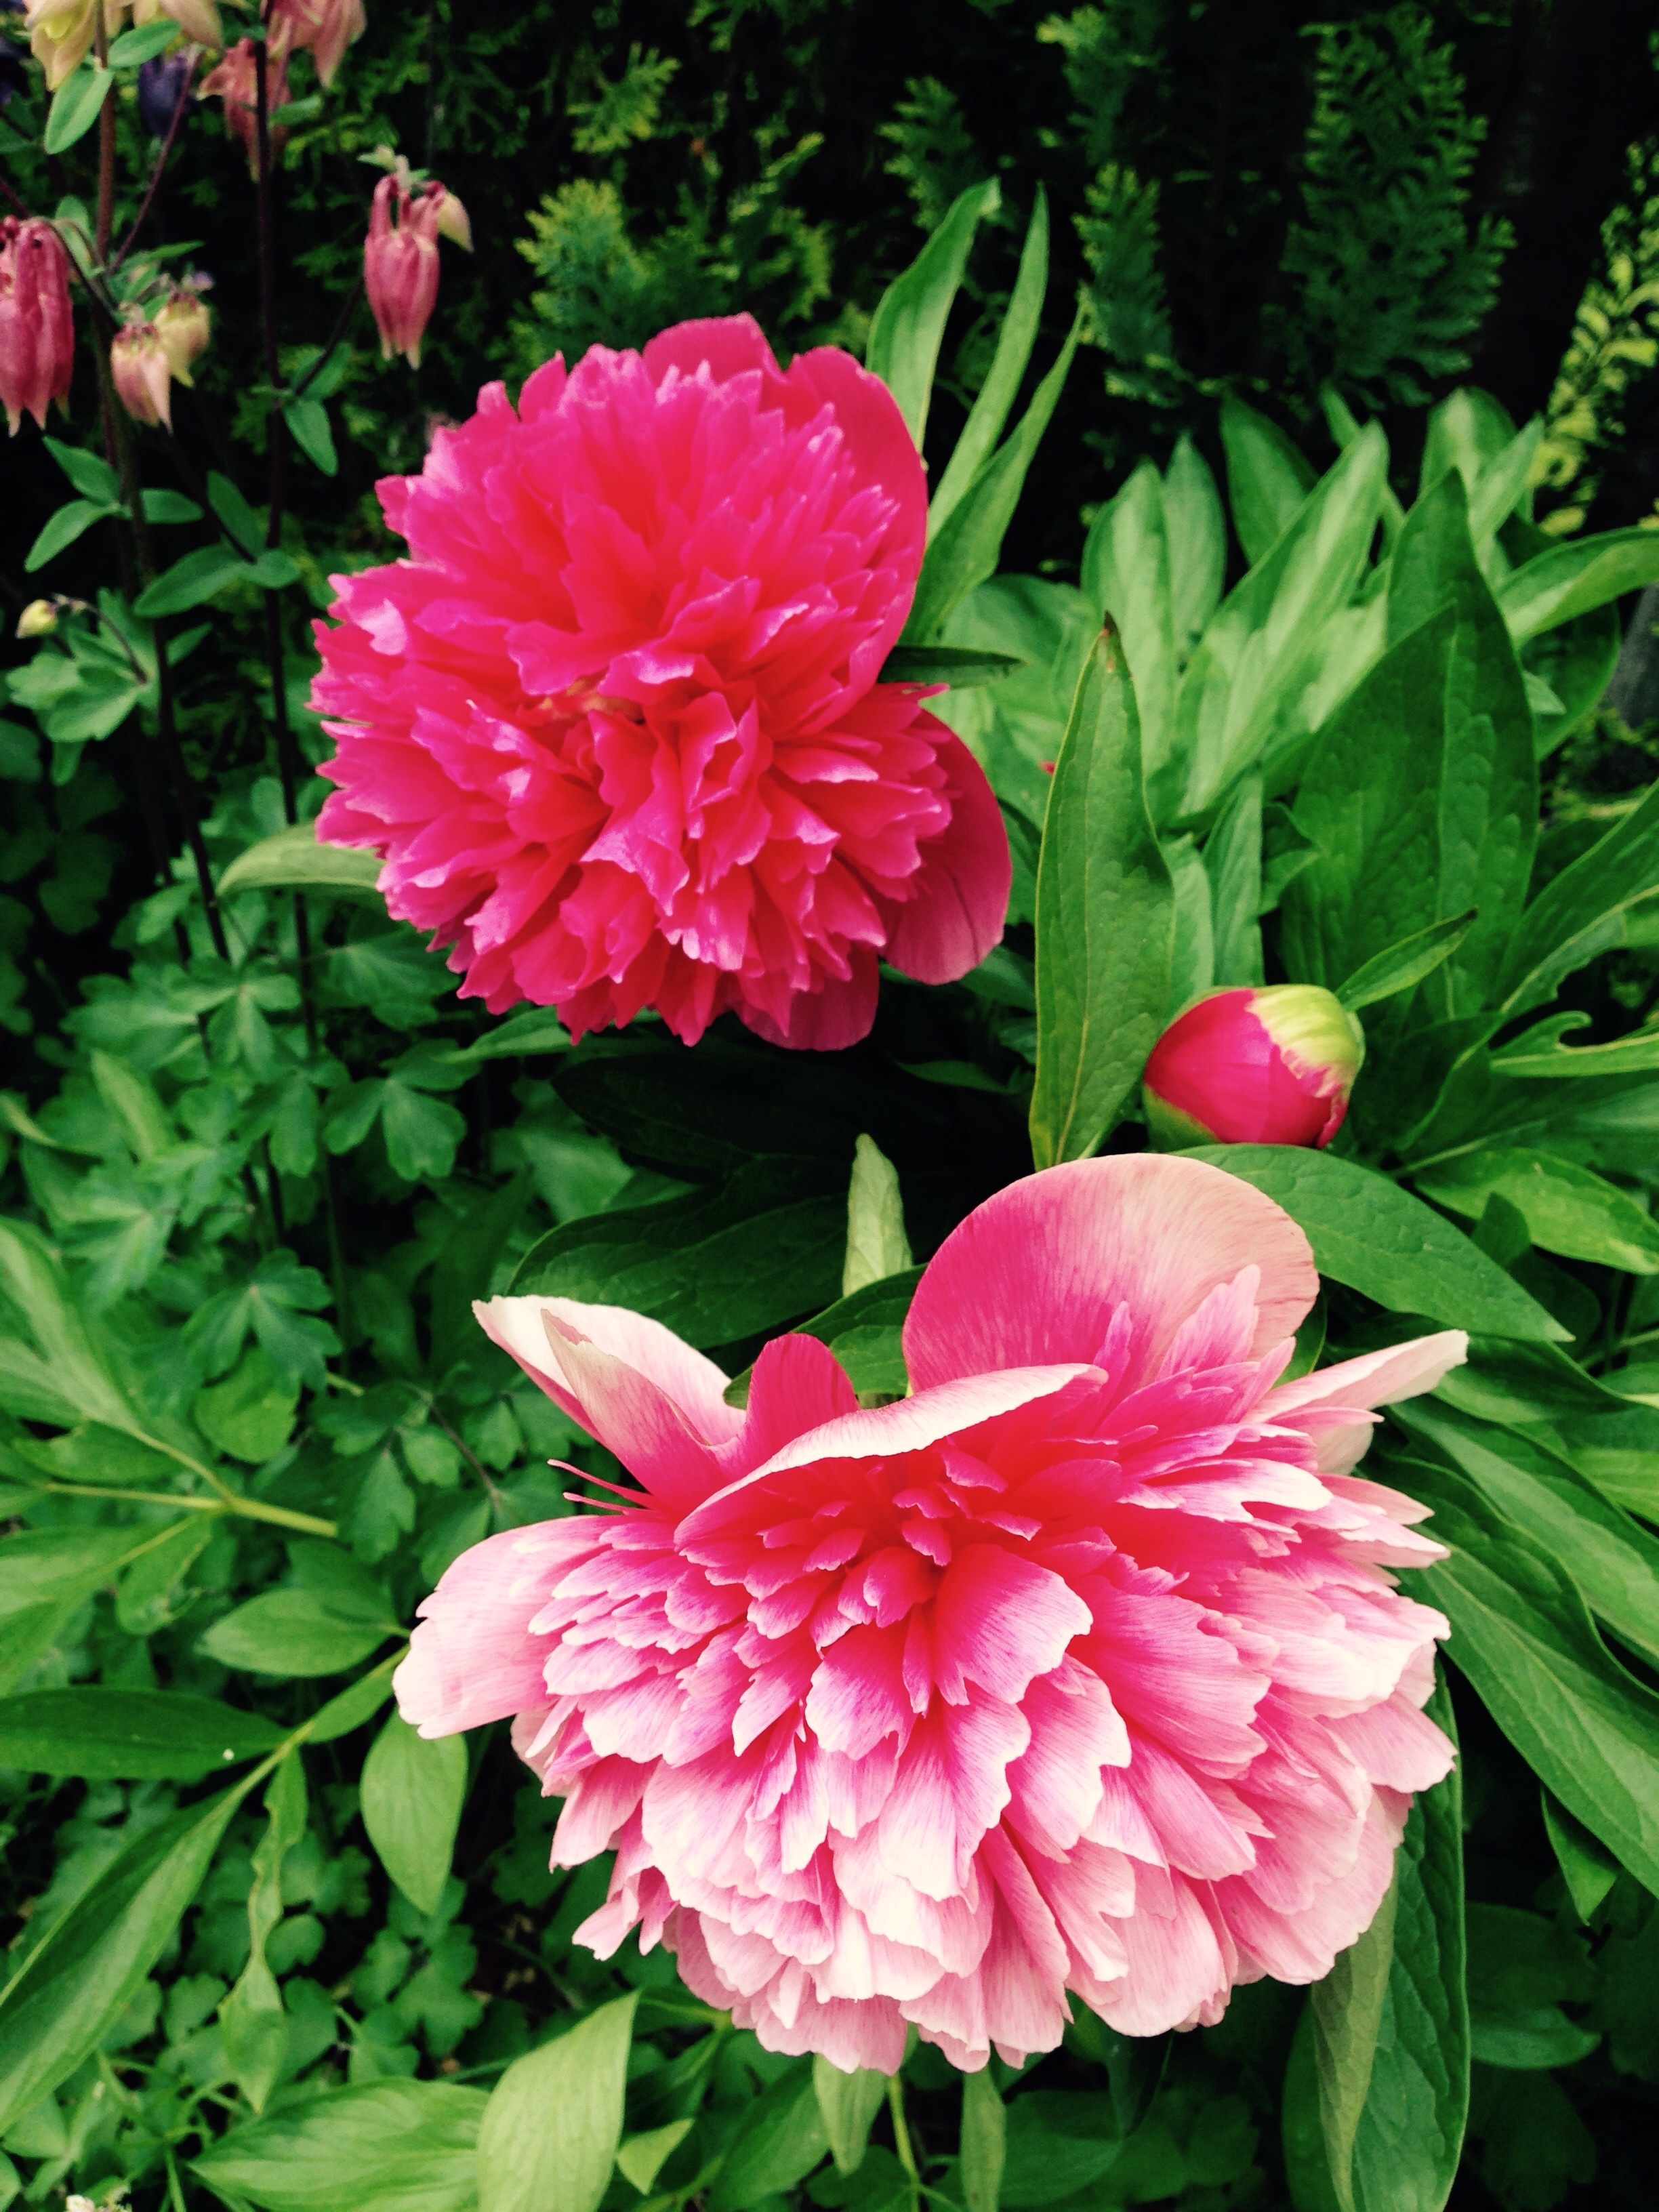
blossom, plant, flower, petal, bloom, spring, lush, botany, flora, dahlia, carnation, peony, flowering plant, daisy family, annual plant, land plant